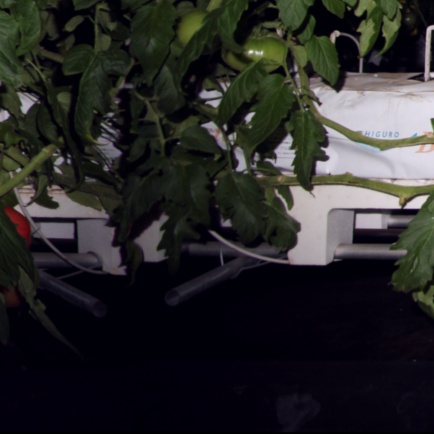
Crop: tomato